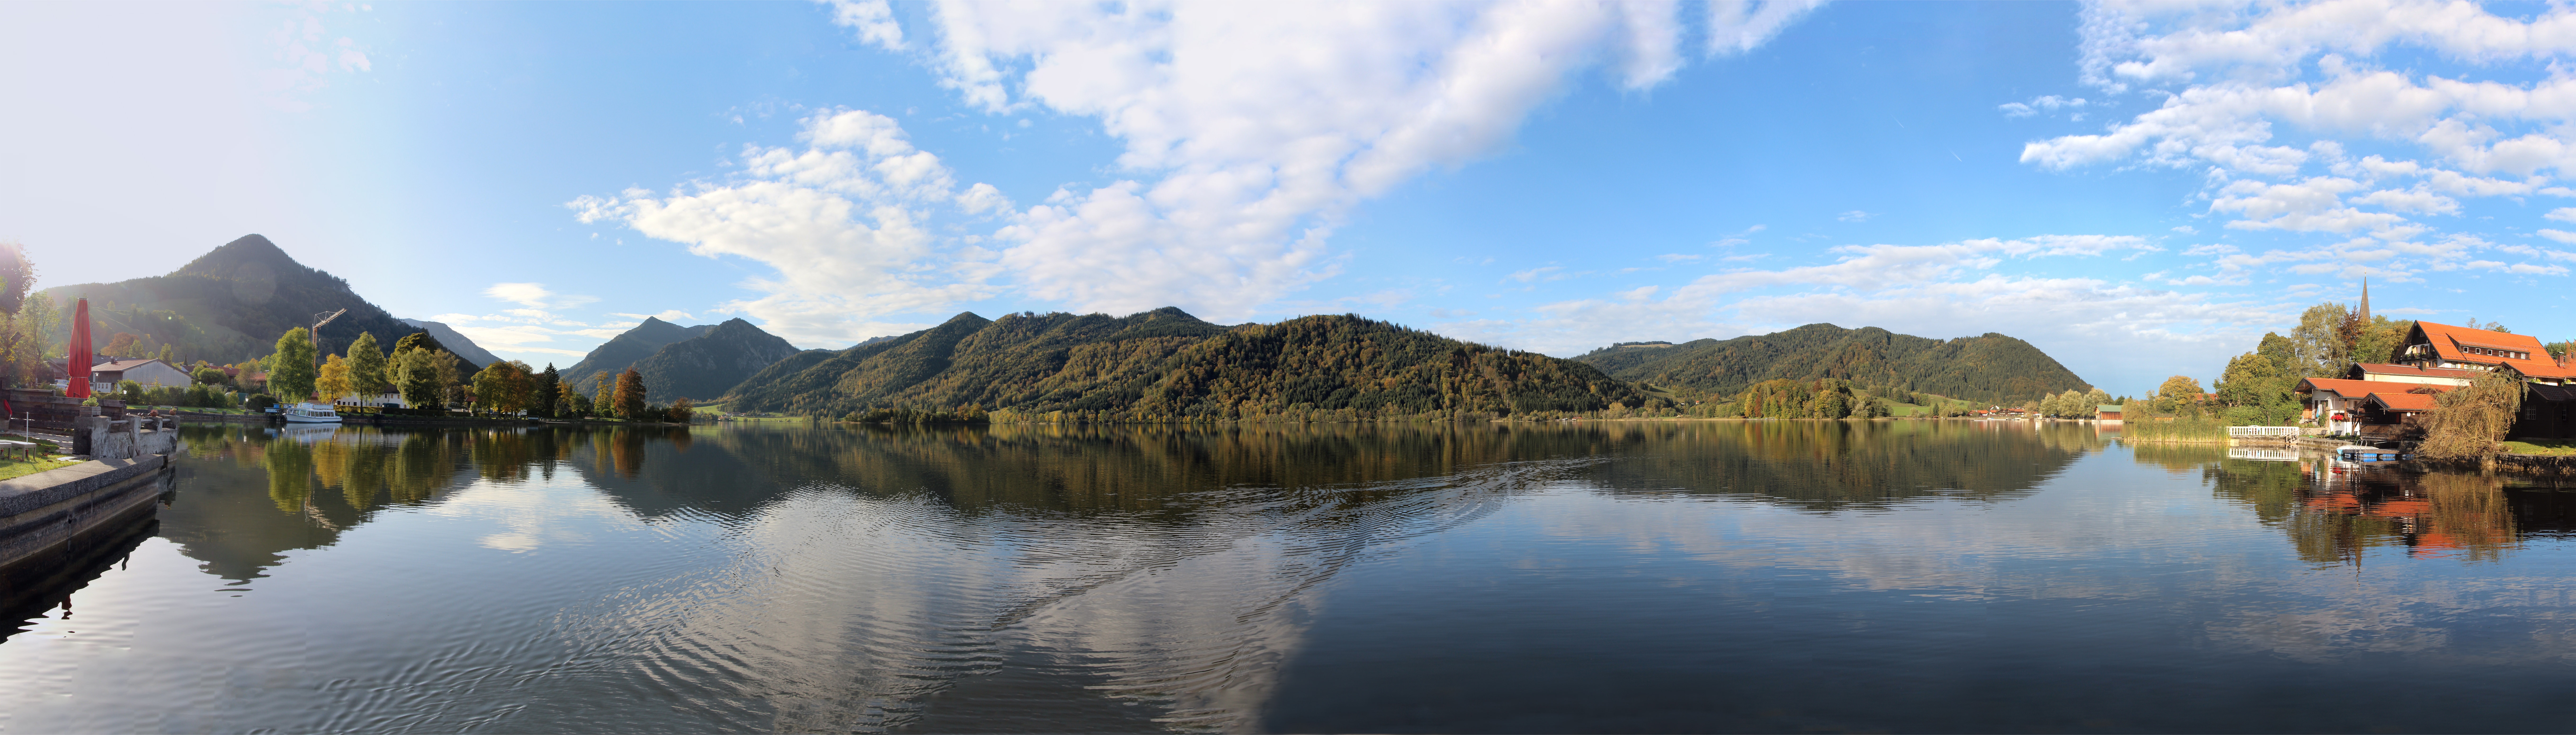
landscape, water, nature, mountain, sky, lake, mountain range, panorama, reflection, autumn, fjord, reservoir, tourism, body of water, clouds, mountains, loch, mirroring, schliersee, water reflection